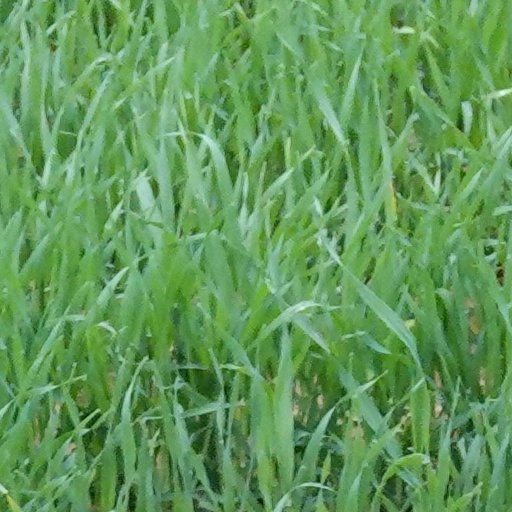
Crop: wheat